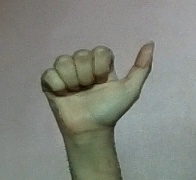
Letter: dhad